Dogs in religion

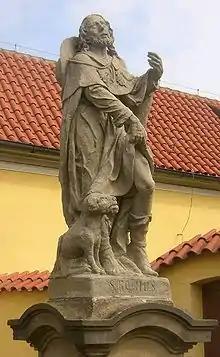
Statue of Saint Roch with his dog, in Prague, Czech Republic.

In Christianity within the pages of the Bible, the dog emerges as a symbolic embodiment of impurity, sin, and moral waywardness.